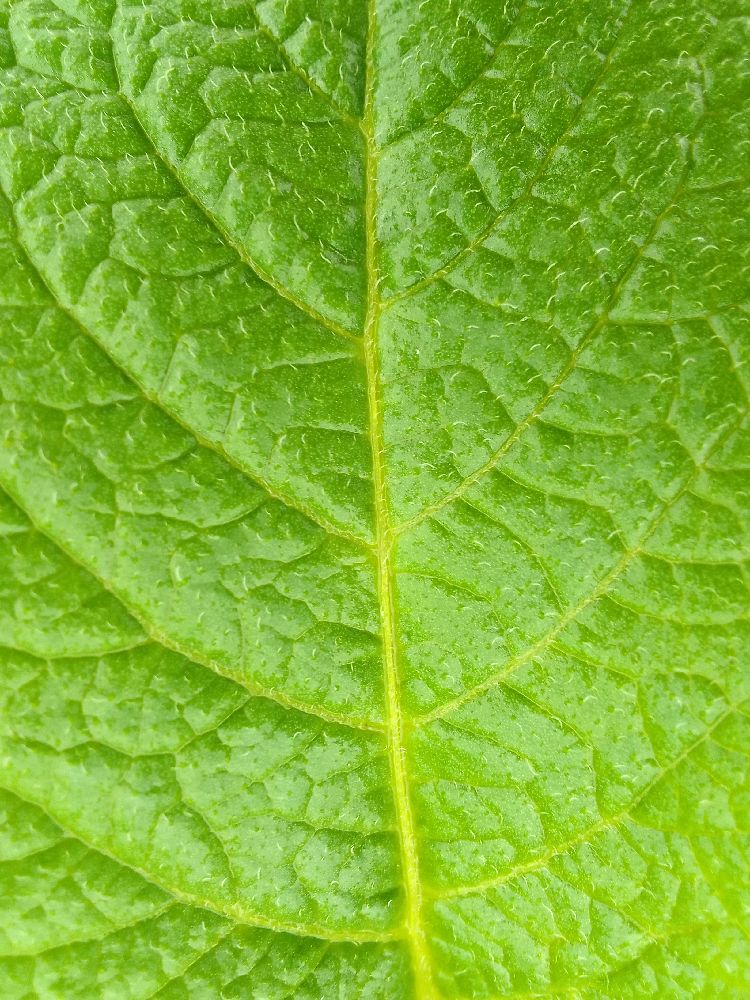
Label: Healthy